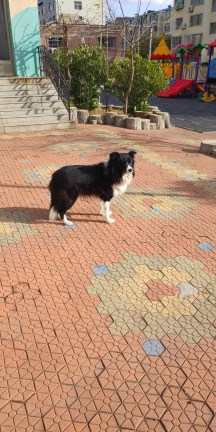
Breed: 2594-n000109-Border_collie